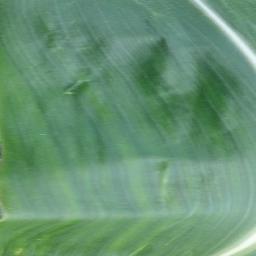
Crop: corn
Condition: (maize)_healthy